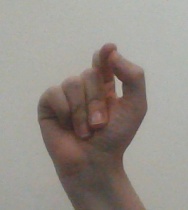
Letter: fa